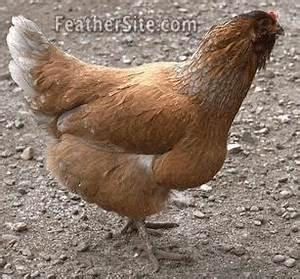
chicken